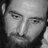
Emotion: sad